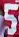
Number: 5